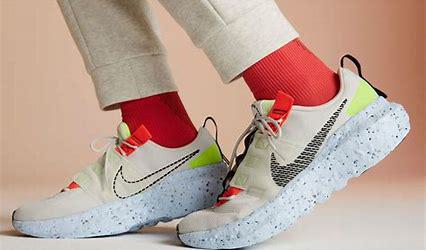
Brand: Nike
Model: Crater Impact